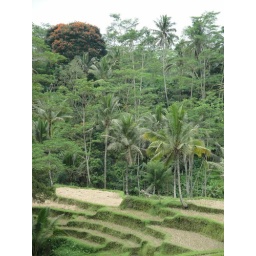
I was trying to catch how that tree with the orange flowers showed in the landscape.